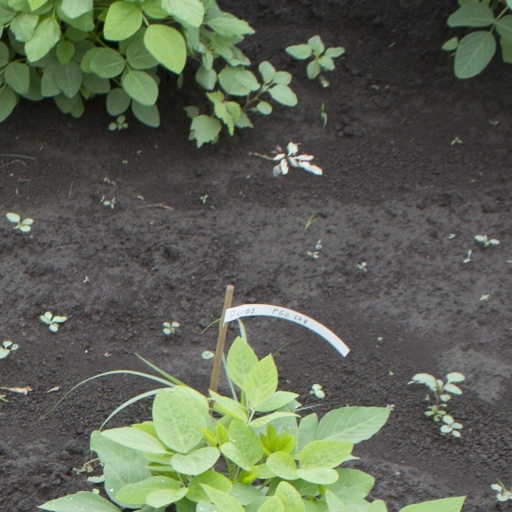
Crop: soybean